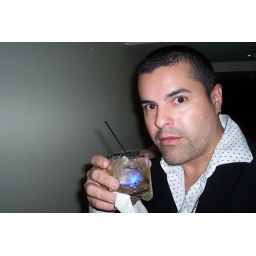
MIX07 at Pure - Look my blue lightning glass in my scotch